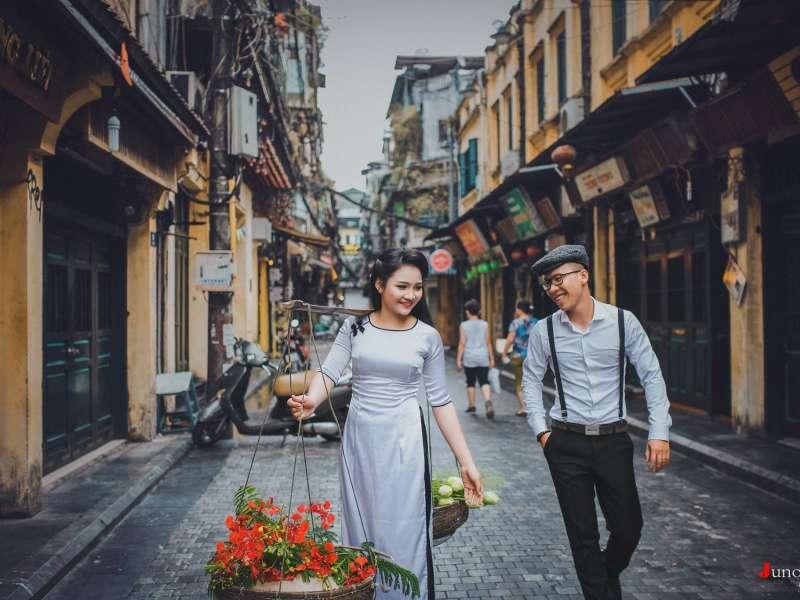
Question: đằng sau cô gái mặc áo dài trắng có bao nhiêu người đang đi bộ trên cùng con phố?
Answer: có hai người phụ nữ đang đi bộ trên cùng con phố